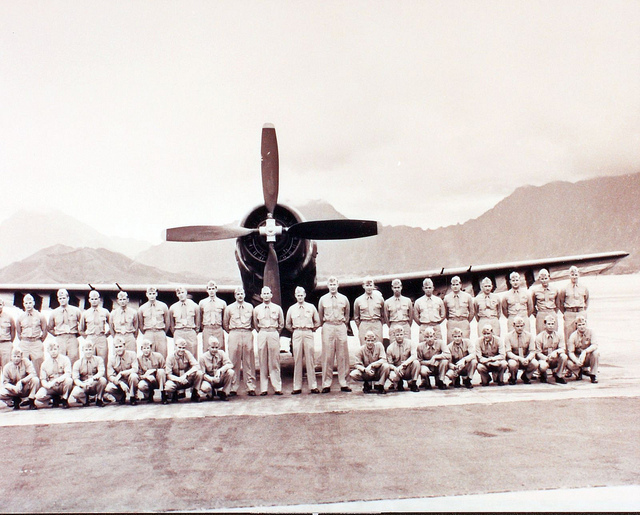
user: Given an image and a question. Answer the question in a short answer. Question: Its a bird its a blank? Short Answer:
assistant: plane